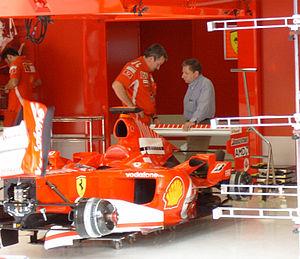
Nigel Stepney, né le 14 novembre 1958 et mort le 2 mai 2014 à Ashford, dans le Kent, est un mécanicien anglais qui a exercé dans le milieu de la Formule 1. Personnalité emblématique de la Scuderia Ferrari pour laquelle il travaille de 1993 à 2007, occupant longtemps le poste de chef-mécanicien, il était depuis juin 2007 au cœur d'une enquête judiciaire sur une tentative présumée de sabotage des monoplaces italiennes ainsi que sur le partage d'informations confidentielles pour le compte d'une écurie adverse.
La saison 2007 de Formule 1 a été agitée par deux affaires d'espionnage industriel. L'une opposant Ferrari à McLaren et qui a abouti à l'exclusion de McLaren du championnat du monde des constructeurs, l'autre opposant McLaren à Renault.